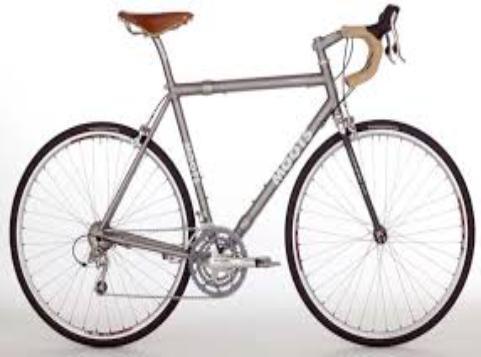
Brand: moots cycles
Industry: Transportation